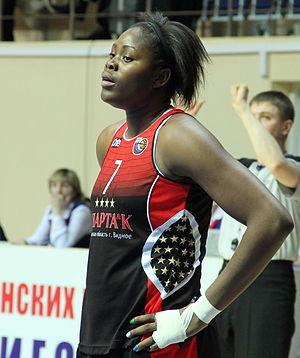
Isabelle Yacoubou, un temps nommée Isabelle Yacoubou-Dehoui, née le 21 avril 1986 à Godomey au Bénin, est une joueuse française de basket-ball originaire du Bénin.